Sri Ananthavalli Amman

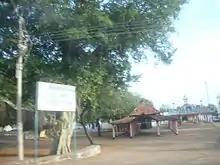

Sri Ananthavaliamman is a temple located at Kuttam in the Tirunelveli district in the South Indian state of Tamil Nadu.